Paleolithic

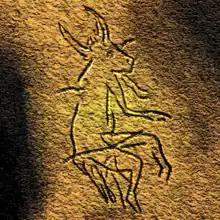
Picture of a half-human, half-animal being in a Paleolithic cave painting in Dordogne. France. Some archaeologists believe that cave paintings of half-human, half-animal beings may be evidence for early shamanic practices during the Paleolithic.

The "Venus" figurines have been theorized, not universally, as representing a mother goddess; the abundance of such female imagery has inspired the theory that religion and society in Paleolithic (and later Neolithic) cultures were primarily interested in, and may have been directed by, women. Adherents of the theory include archaeologist Marija Gimbutas and feminist scholar Merlin Stone, the author of the 1976 book "When God Was a Woman". Other explanations for the purpose of the figurines have been proposed, such as Catherine McCoid and LeRoy McDermott's hypothesis that they were self-portraits of woman artists and R.Dale Gutrie's hypothesis that served as "stone age pornography".